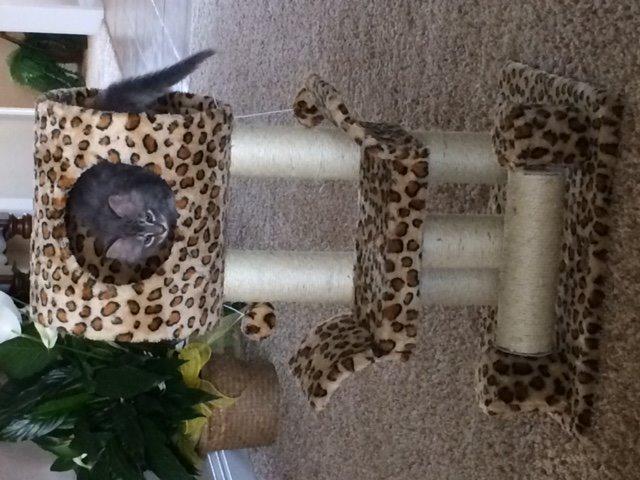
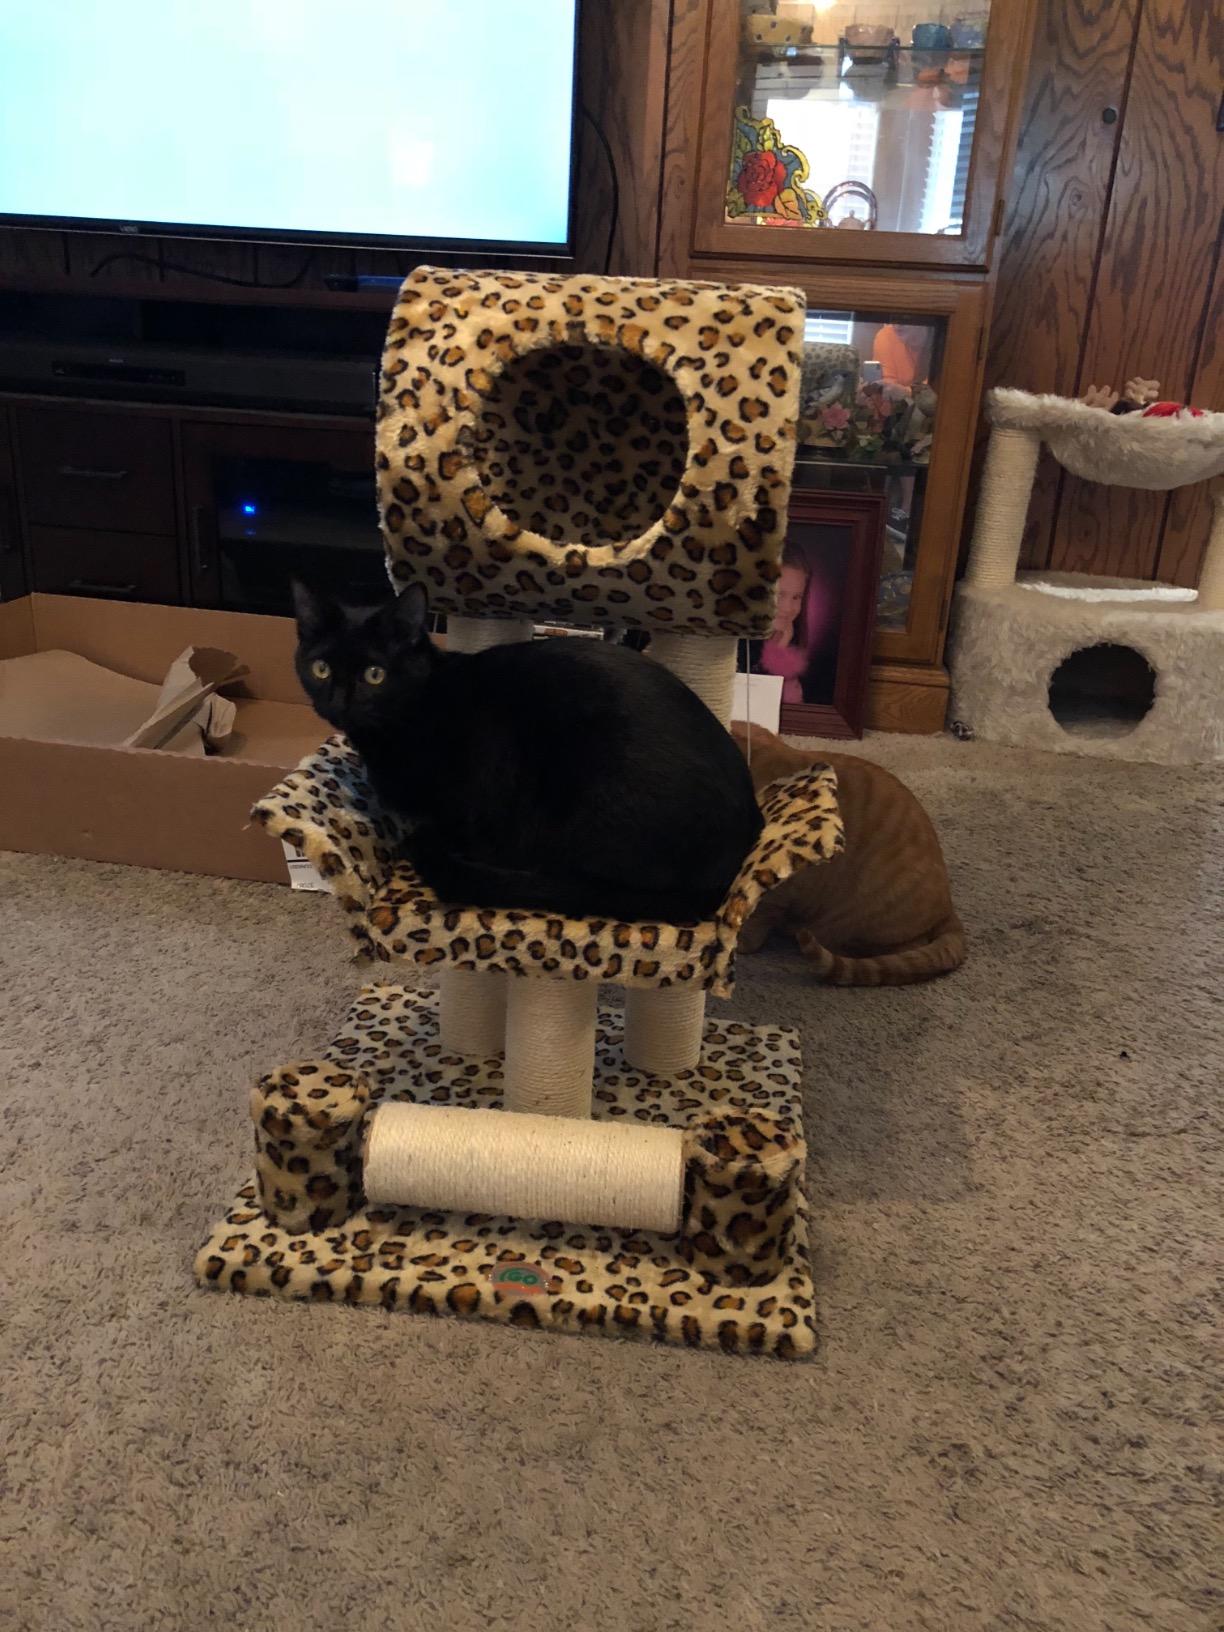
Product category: items_cat tree
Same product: yes